Dead Man's Letters

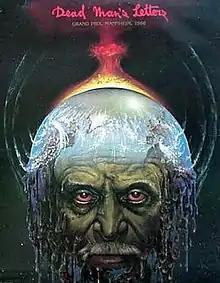
Film poster

Dead Man's Letters, also known as Letters from a Dead Man, is a 1986 Soviet post-apocalyptic drama film directed and written by Konstantin Lopushansky. He wrote it along with Vyacheslav Rybakov and Boris Strugatsky. It marks his directorial debut.